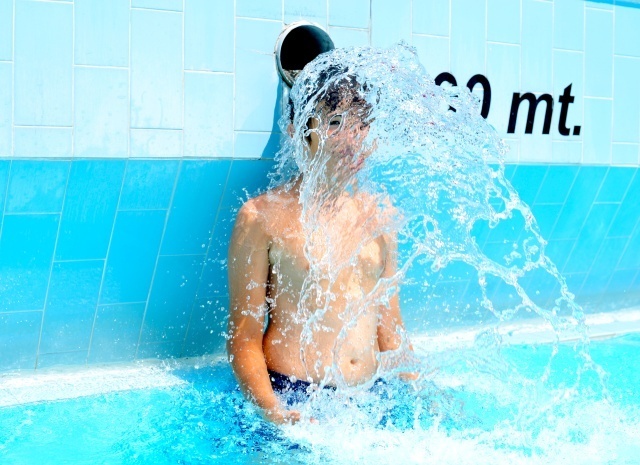
Label: not_food